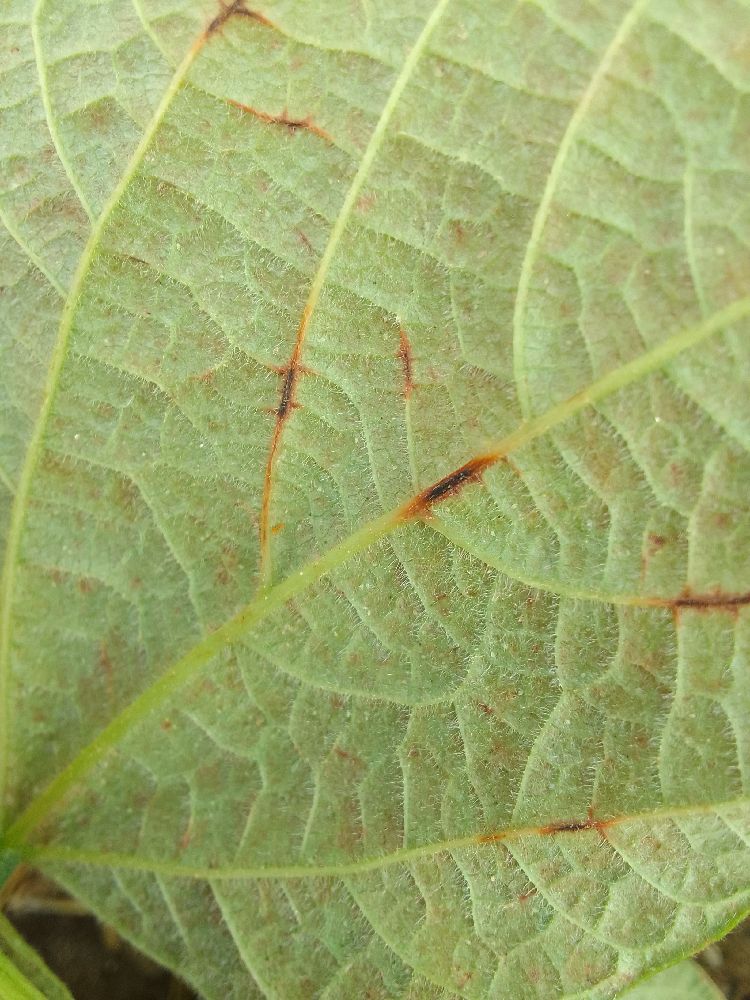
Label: anthracnose